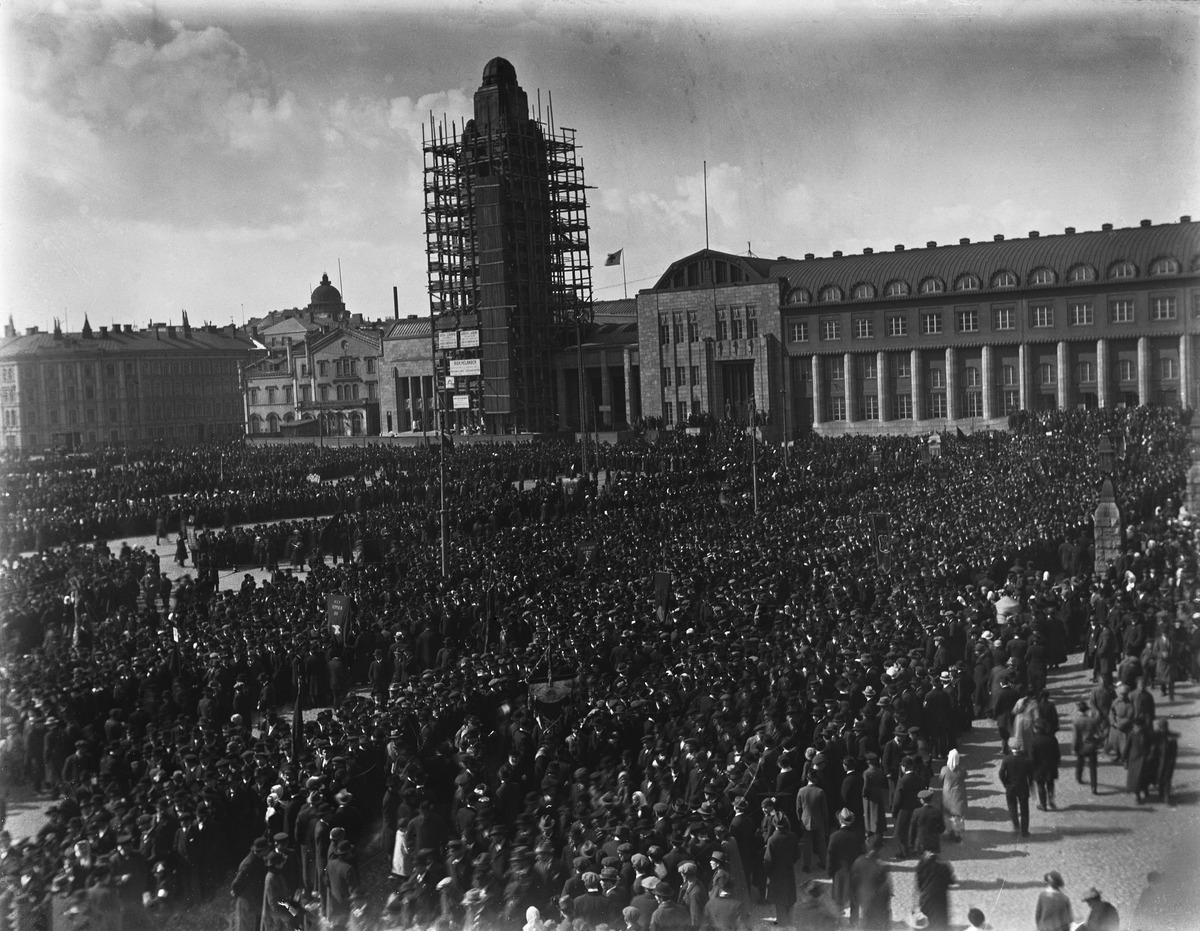
Väkijoukko Rautatientorilla, muutamat kantavat lippuja tai banderolleja, kyseessä tapahtuma
sisällön kuvaus: Väkijoukko Rautatientorilla, muutamat kantavat lippuja tai banderolleja, kyseessä tapahtuma. Taustalla vanha rautatieasemarakennus ja valmisteilla oleva uusi rautatieasema. Vanha rautatieasema

purettiin joulukuussa 1918. Kuvattu

Vilhonkatu 9:stä. mustavalkoinen
Ajankohta: kuvausaika 1917 mahd.
Paikka: Suomi, Uusimaa, Helsinki, Kluuvi Helsinki, Rautatientori
Aiheet: aukiot, torit, yleisö, liput, rautatieasemat, tornit, rakentaminen